Mining in Cornwall and Devon

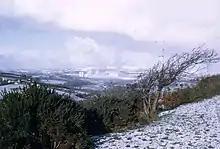
The Blackpool Dryers and Mills for processing china clay near Burngullow

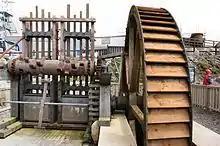
A stamp mill with eight tin stamps at Geevor Tin Mine

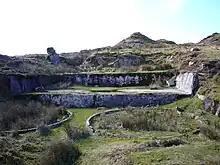
The dressing floor at Hooten Wheals, Dartmoor, showing the remains of two early 20th-century circular buddles

During the 20th century, various ores were briefly profitable, and mines were reopened, but today none remain. Dolcoath mine (Cornish for "Old Ground"), the 'Queen of Cornish Mines', was deep, and was for many years the deepest mine in the world, not to mention one of the oldest before its closure in 1921. The last working tin mine in Europe was South Crofty, near Camborne, until its closure in March 1998. After an attempt was made to reopen it, it was abandoned. There were local media reports in September 2006 that South Crofty was being considered for re-opening as the price of tin had soared, but the site was subject to a compulsory purchase order (October 2006). On the wall outside the gate is some graffiti dating from 1999: